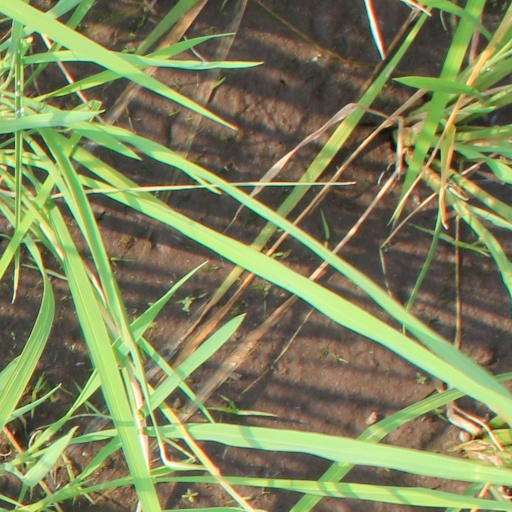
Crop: rice